Florence Parly

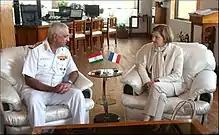
Florence Parly and Indian Navy Vice Admiral Girish Luthra in 2017

Parly was named Minister of the Armies on 21 June 2017 after Sylvie Goulard was forced to resign due to an ongoing investigation of her party. Following the nomination, she resigned from all her board positions; her husband Martin Vial withdrew from his position on the board of Thales Group.